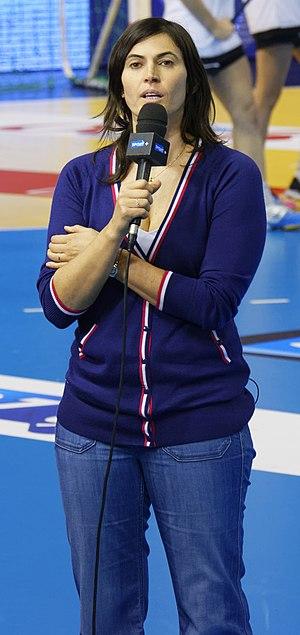
Rencontre entre la France et le Danemark lors de la Golden League 2015. A Dijon, le 19 mars 2015.
Valérie Nicolas, née le 12 mars 1975 à Lampaul-Guimiliau dans le Finistère, est une ancienne joueuse française de handball, évoluant au poste de gardienne de but. Elle est notamment championne du monde en 2003.
Sport+, anciennement AB Sports puis Pathé Sport, était une chaîne de télévision thématique française de Canal+ SA consacrée au sport, créée en décembre 1996 et disparue le 27 juin 2015.